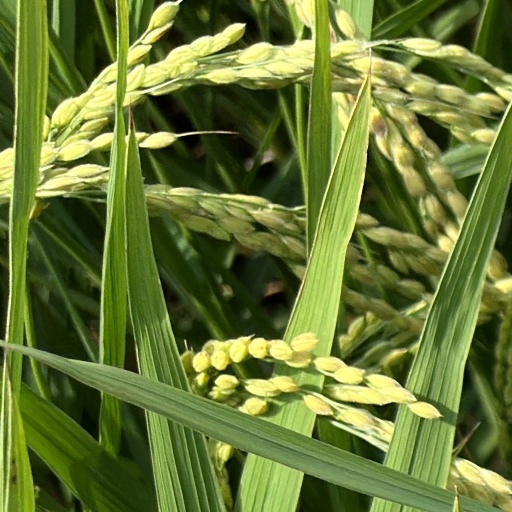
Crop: rice